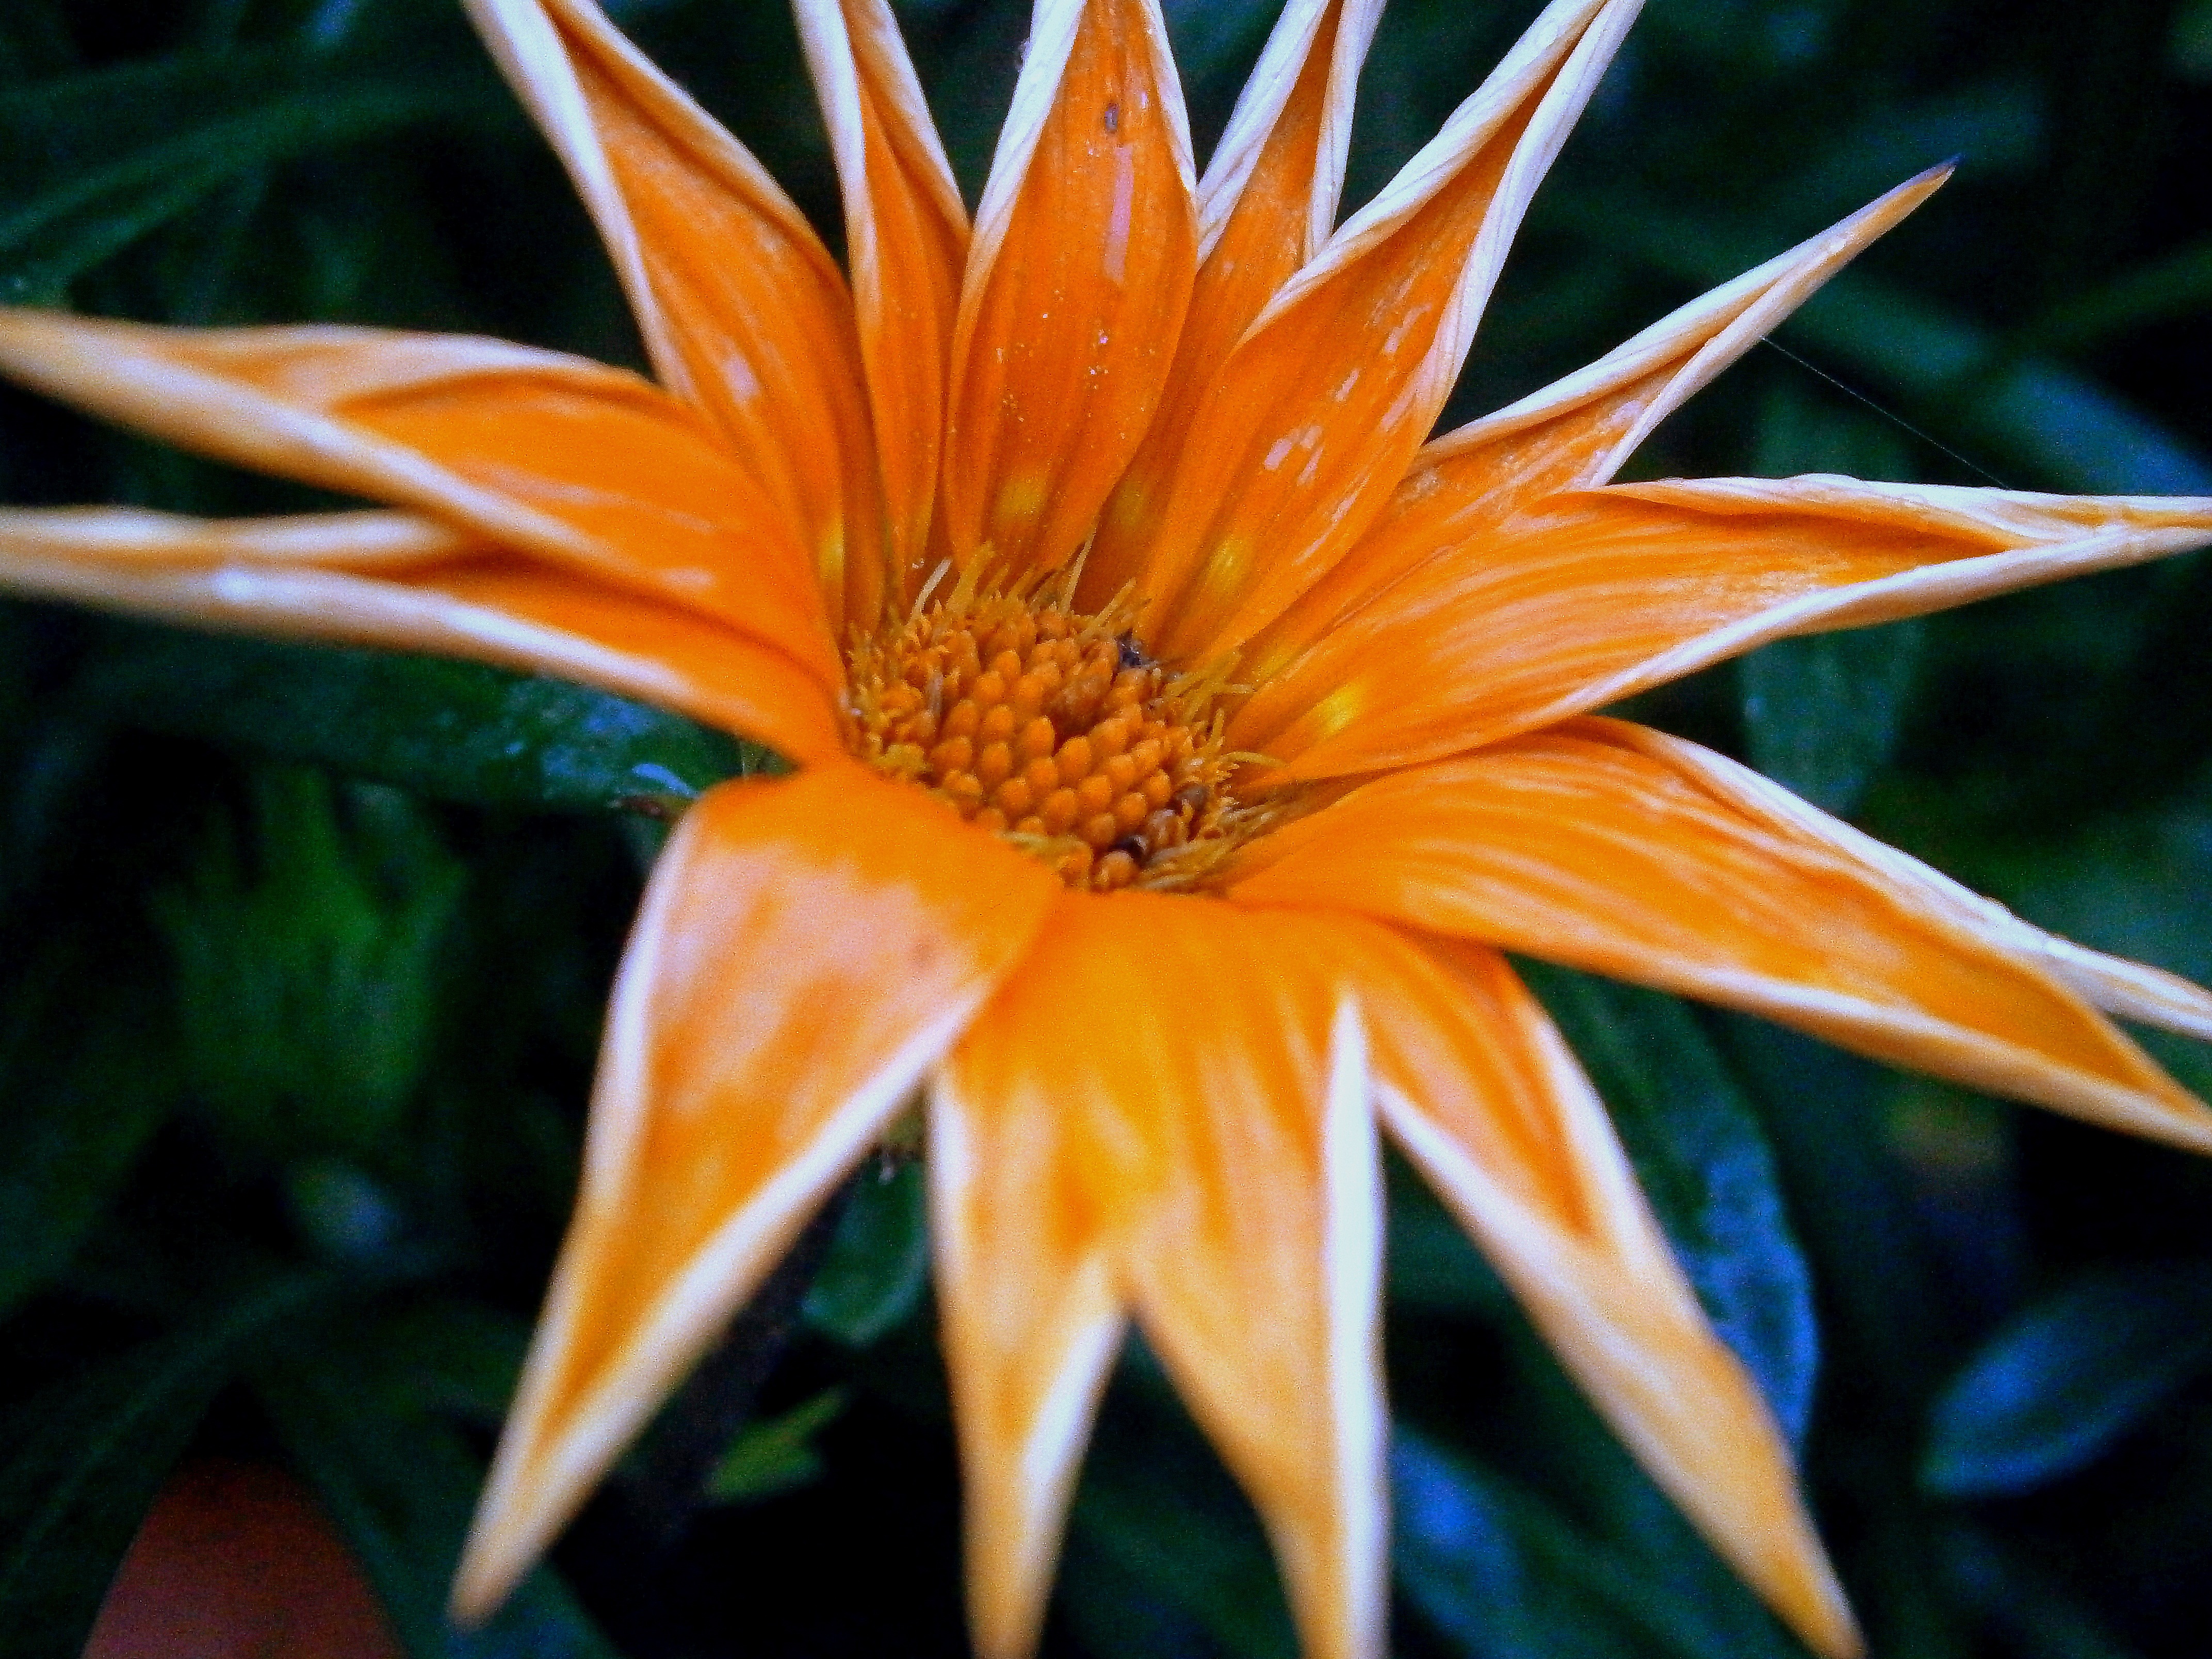
nature, blossom, plant, star, leaf, flower, petal, bloom, summer, orange, color, macro, autumn, botany, yellow, close, flora, wildflower, close up, gold, daisies, gazania, composites, macro photography, flowering plant, ornamental flower, yellow orange, gazanie, gold noon, plant stem, land plant